Semyonov, Nizhny Novgorod Oblast

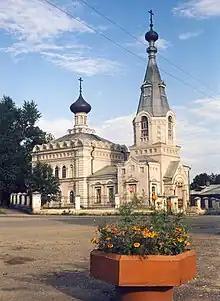
An Old Believers' church in Semyonov

It was established in the beginning of the 17th century as a settlement of Old Believers. According to an Old Believer legend, the Old Believer settlement in the area was spurred by the existence of the ancient Olenevsky Skete (today, the village of Bolshoye Olenevo, some southeast from Semyonov), which had supposedly been founded in the 15th century by some of Venerable Macarius's monks to commemorate their leader's Miracle of the Moose that took place at that site, and later joined the "Raskol".